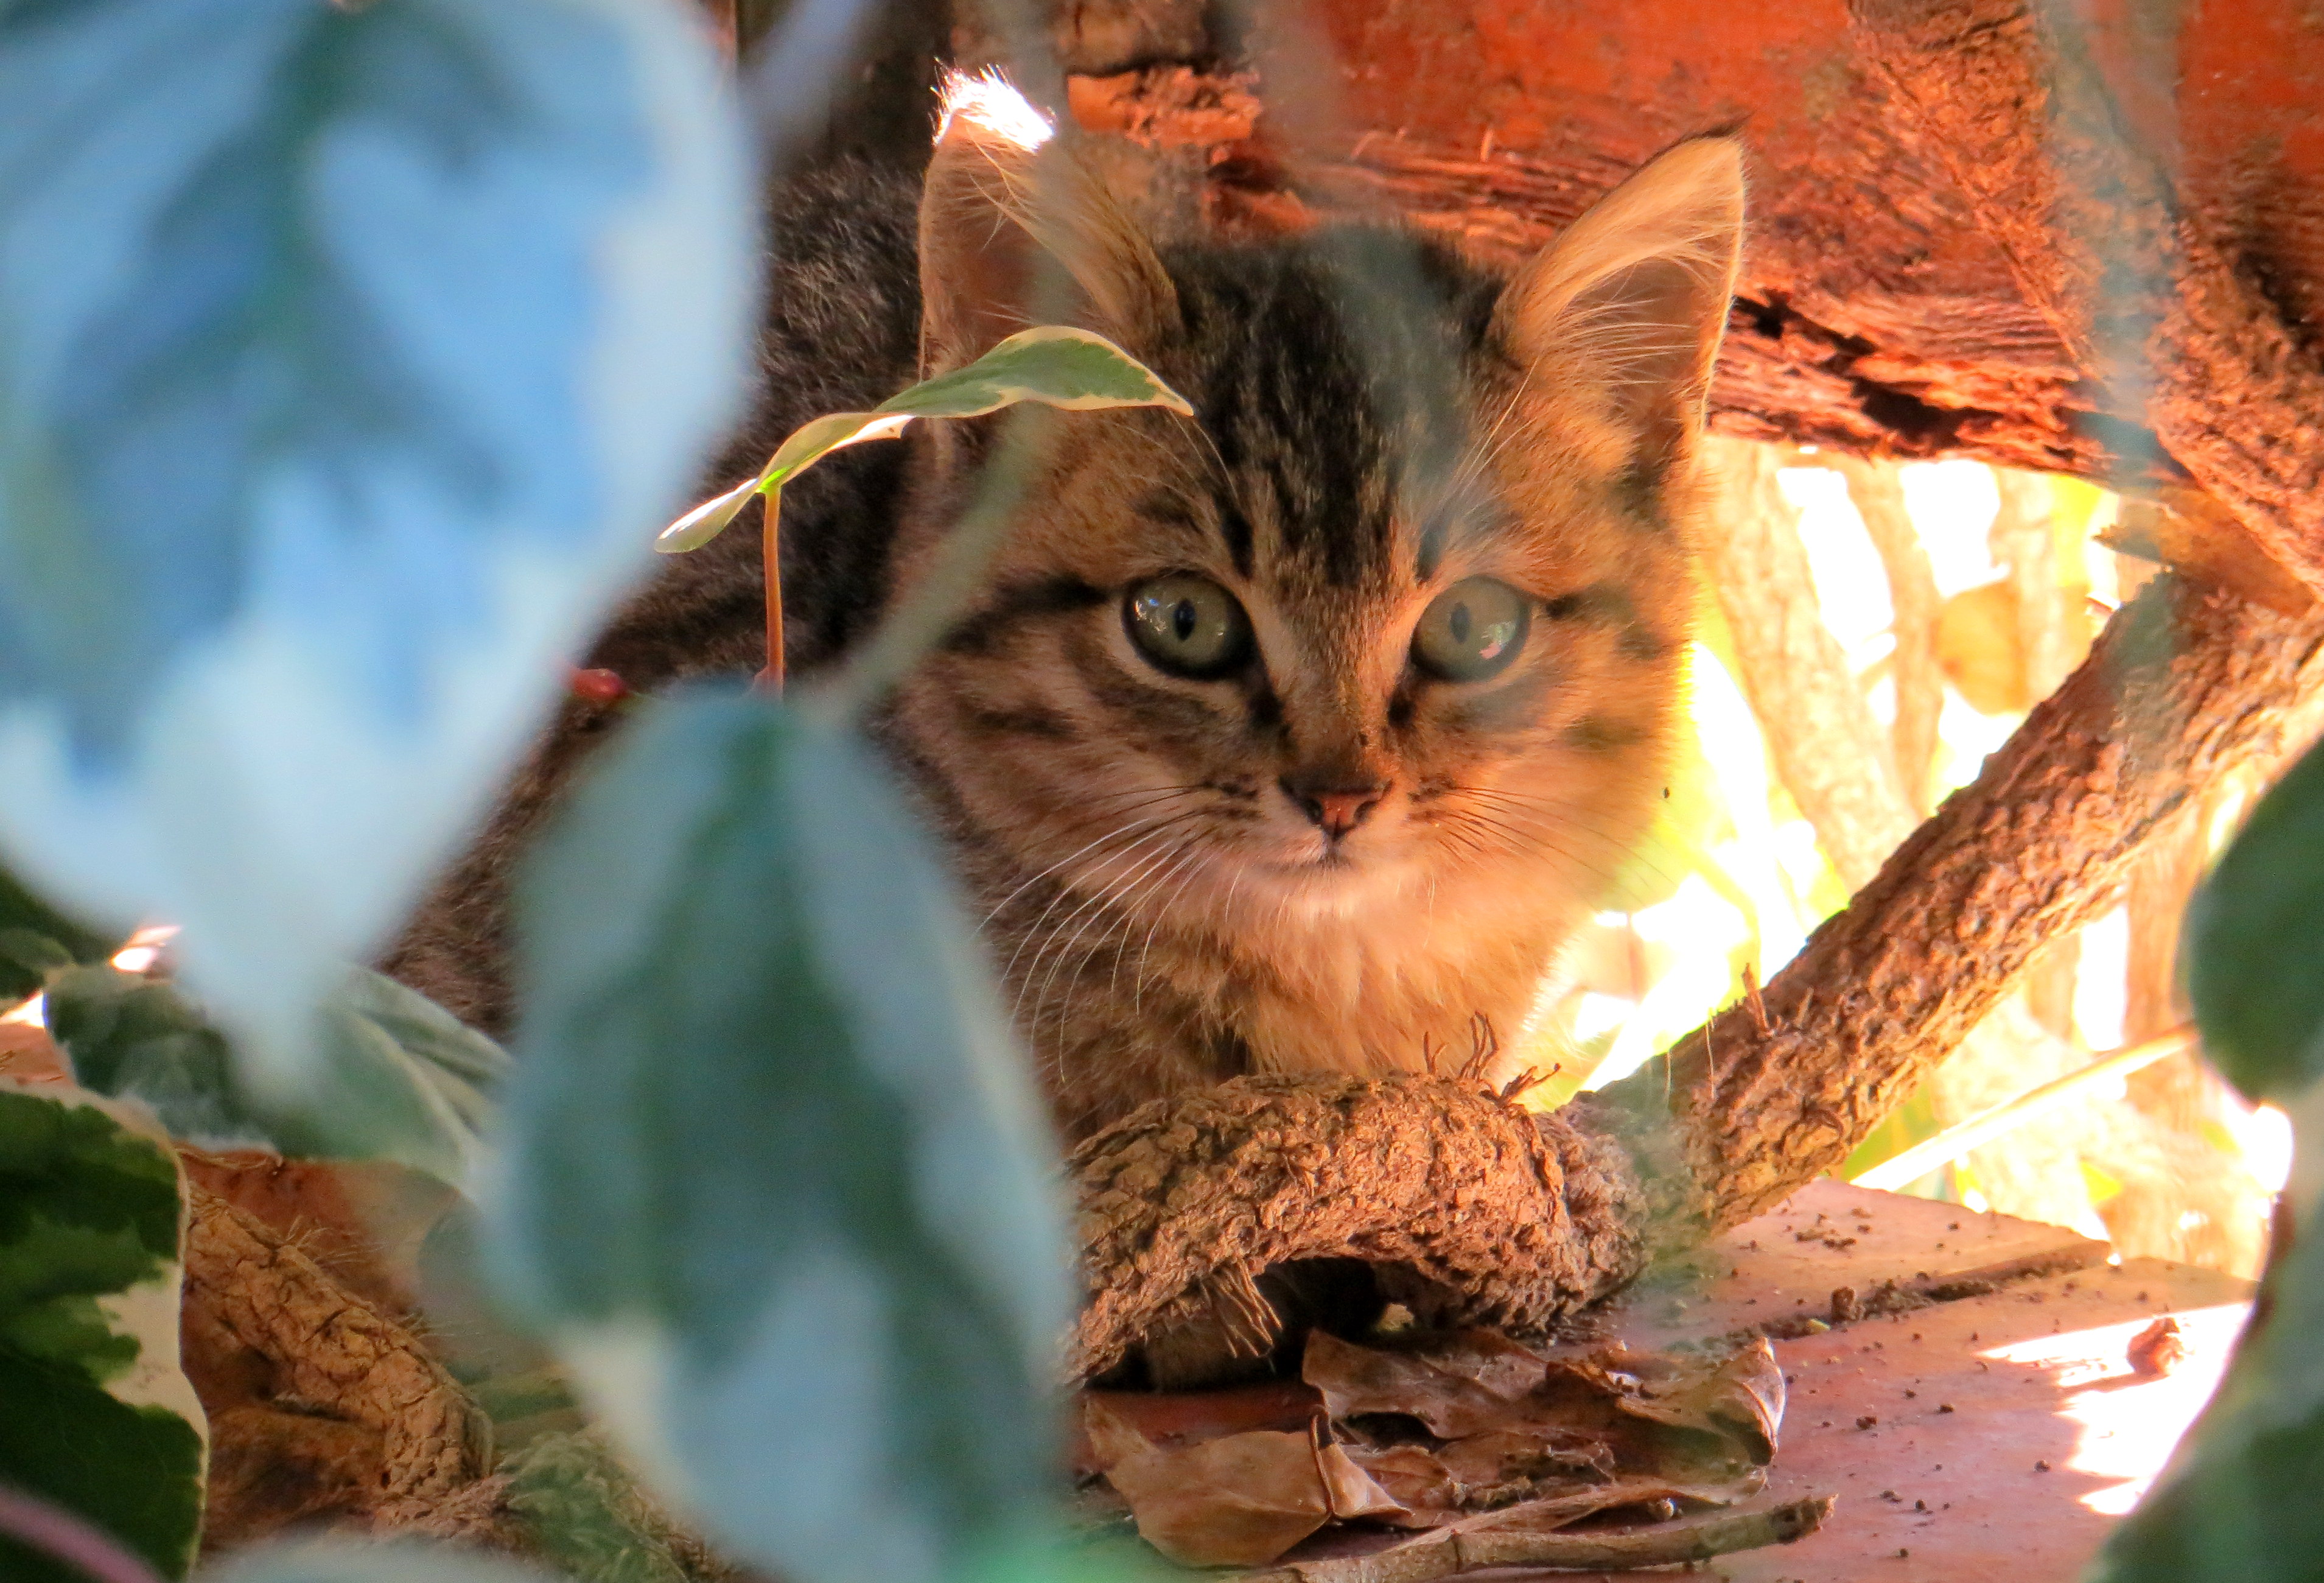
cat, pets, animals, domestic animals, eyes, kitten, nature, cute, tender, cats, fauna, mammal, small to medium sized cats, whiskers, wild cat, dragon li, cat like mammal, tabby cat, wildlife, pixie bob, organism, snout, european shorthair, domestic short haired cat, carnivoran